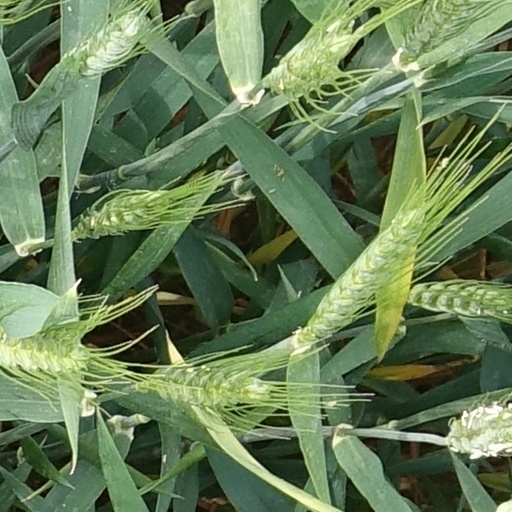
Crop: wheat